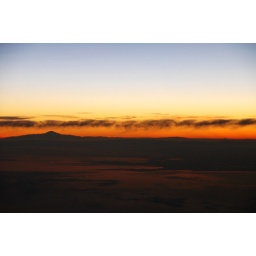
unedited!sunset 10000 ft above sea level! i love the wispy clouds =)the white balance was on auto on this one.